Blotter art

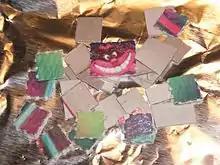
A variety of blotter tabs, one with a Cheshire Cat design

Thomas Lyttle started collecting blotter art after meeting with McCloud. He produced vanity blotter art, limited edition runs of undipped blotter art prints that were then signed by luminaries in the psychedelic community such as Albert Hofmann, Timothy Leary, Ken Kesey, Laura Huxley, Alexander Shulgin, Robert Anton Wilson, and John Lilly. Sales of blotter art designed by Stevee Postman and signed by Hofmann were auctioned to raise funds for the drug information organization Erowid and for a study on the use of MDMA for treating post-traumatic stress disorder by the Multidisciplinary Association for Psychedelic Studies.